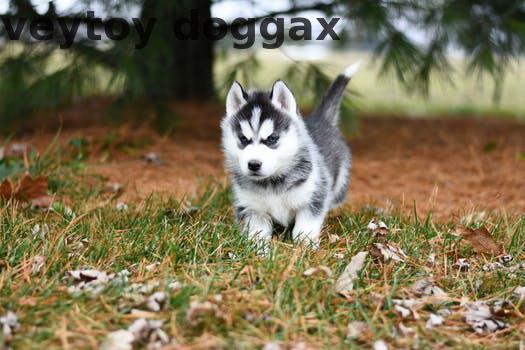
Label: Watermark